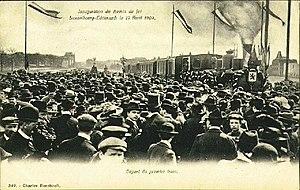
Luxembourg. Inauguration du chemin de fer Luxembourg - Echternach le 19 avril 1904.
La ligne de Luxembourg à Echternach, communément dénommée Chareli ou Charly, est une ancienne ligne de chemin de fer à voie métrique de 45,85 km de long qui reliait Luxembourg à Echternach.